Tobacco pipe

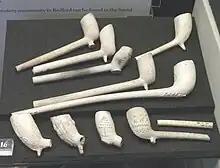
A group of English clay pipes, from the early 17th to late 19th century, none complete, Bedford Museum, 2010

The majority of pipes sold today, whether handmade or machine-made, are fashioned from briar. Briar is a particularly well suited wood for pipe making for a number of reasons. The first and most important characteristic is its natural resistance to fire. The second is its inherent ability to absorb moisture. The burl absorbs water in nature to supply the tree in the dry times and likewise will absorb the moisture that is a byproduct of combustion. Briar is cut from the root burl of the tree heath ("Erica arborea"), which is native to the rocky and sandy soils of the Mediterranean region. Briar burls are cut into two types of blocks; ebauchon and plateaux. Ebauchon is taken from the heart of the burl while plateaux is taken from the outer part of the burl. While both types of blocks can produce pipes of the highest quality, most artisan pipemakers prefer to use plateaux because of their superior graining.